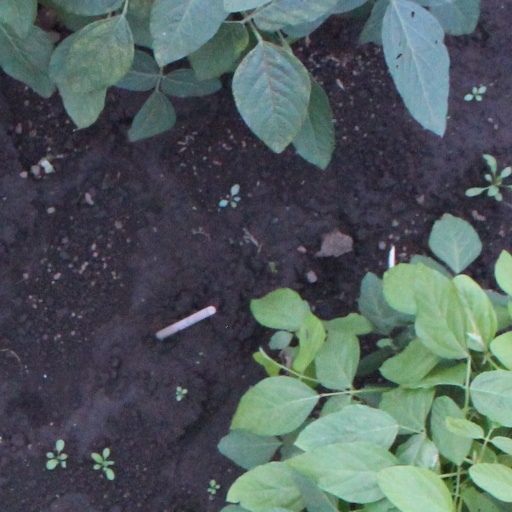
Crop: soybean